Ajkaceratops

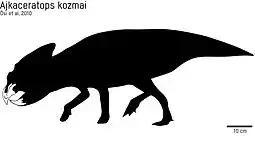
Scale bar 10 cm. Reconstruction based on initial ceratopsian identity

When first described, the fossils were stated to most closely resemble those of the Asian protoceratopsid "Bagaceratops". Those similarities indicate "Ajkaceratops" is a ceratopsian related to the protoceratopsids, but more primitive than the "Zuniceratops" and the Ceratopsidae.